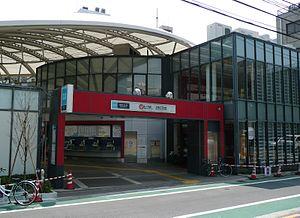
Hongō est un quartier de Tokyo situé dans l'arrondissement de Bunkyō. Il se situe au nord de Kōkyo, le palais impérial, et à l'ouest de Ueno. Il est divisé en sept parties, de Hongō 1 chōme à Hongō 7 chōme. Il abrite l'université de Tokyo et l'université de Tōyō Gakuen. Le 1ᵉʳ octobre 2007, le quartier comptait 16 938 habitants. Son code postal est le 113-0033. Autrefois, le quartier de Hongō représentait un arrondissement en lui-même, Hongō-ku, mais en 1947 il fut fusionné avec l'arrondissement Koishikawa, ce qui donna l'actuel arrondissement de Bunkyō.
Hongō-sanchōme est une station du métro de Tokyo sur les lignes Marunouchi et Ōedo dans l'arrondissement de Bunkyō à Tokyo. Elle est gérée conjointement par les compagnies Tokyo Metro et Toei.